Two Soldiers (1943 film)

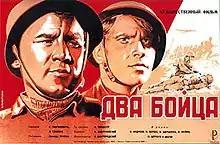

Two Soldiers or Two Warriors ("Dva boitsa") is a 1943 World War II film made in Tashkent (where the Soviet cinema industry had been evacuated) at the height of the Great Patriotic War. The film stars Boris Andreyev and Mark Bernes as two war buddies. The film was directed by Leonid Lukov.